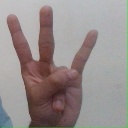
अक्षर: क्ष